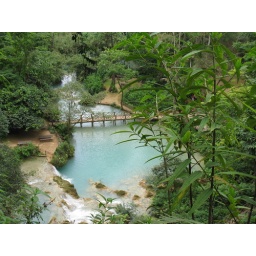
bridge over water